Casa Susanna

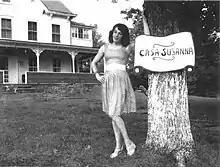
Susanna Valenti posing by her sign.

Casa Susanna was a popular weekend destination in Jewett, New York in the United States, for cross-dressing men and transgender women in the early 1960s. The bungalow camp was run by Susanna Valenti and her wife Maria, who also ran a wig store in town.